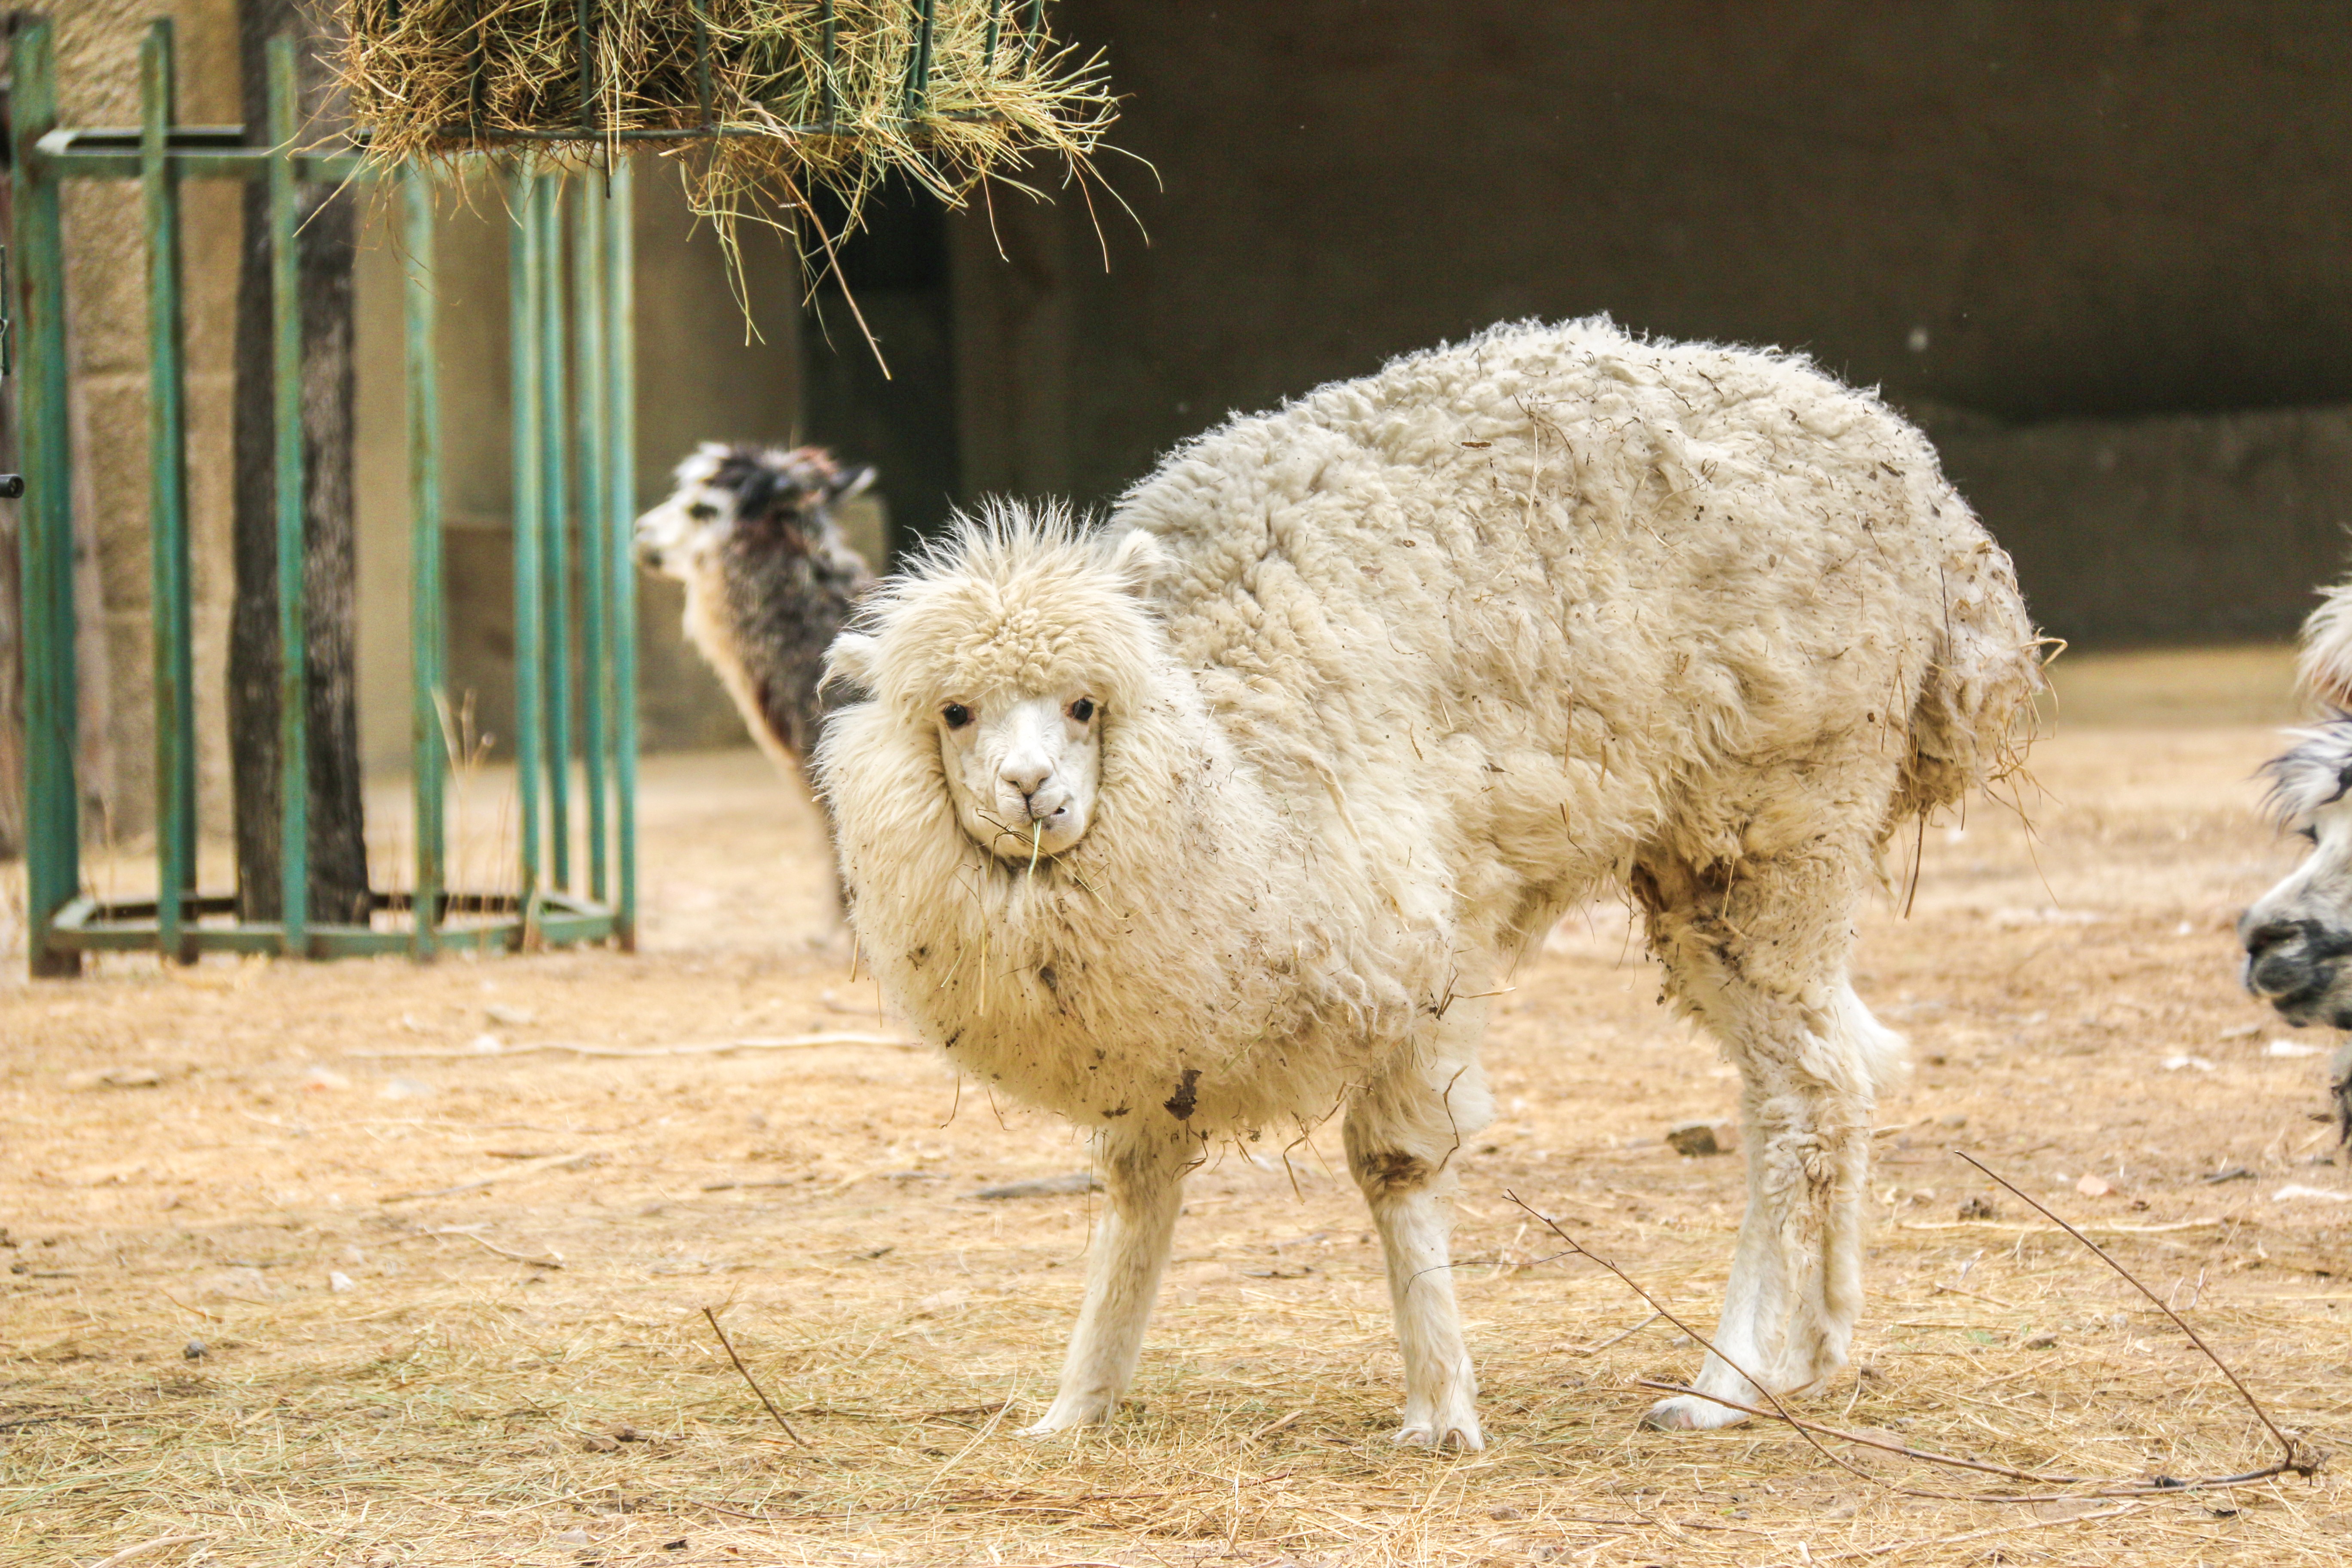
cute, zoo, sheep, mammal, fauna, alpaca, vertebrate, sheeps, herding